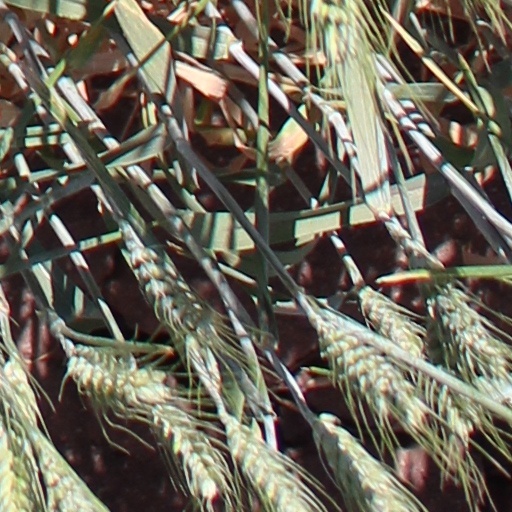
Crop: wheat